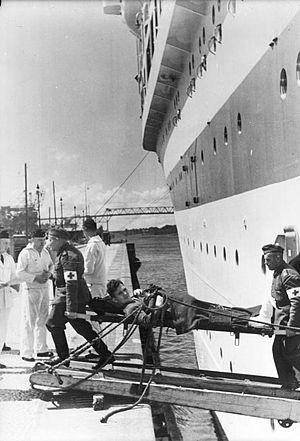
Le Wilhelm Gustloff est un navire de croisière prestigieux de grandes dimensions lancé à Hambourg par la marine allemande le 5 mai 1937, et qui porte le nom de Wilhelm Gustloff, militant nazi assassiné l'année précédente. Transportant plus d'un millier de soldats et d'officiers allemands ainsi que plusieurs milliers de réfugiés de Prusse-Orientale fuyant la progression de l'Armée rouge, il est torpillé par le sous-marin de la marine soviétique S-13 le 30 janvier 1945. Son naufrage provoqua la mort d'au moins 5 300 personnes. L'archiviste allemand Heinz Schön, dans une étude publiée en 2002, avance 9 343 personnes, ce qui en ferait la plus grande catastrophe maritime de tous les temps.
Un navire-hôpital est un bateau construit, transformé ou aménagé, en vue de remplir une seule tâche, porter secours à des naufragés, des blessés ou des malades. Il a pour fonction de servir de centre de soins, en offrant toutes les fonctionnalités d'un hôpital terrestre. La plupart de ces bateaux sont mis en œuvre par les marines militaires de différents États du monde. Mais on en trouve, comme le fut le Hope, mis en œuvre par des organisations non gouvernementales.